London Borough of Wandsworth

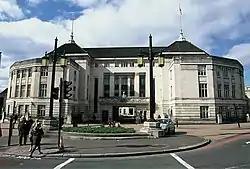
Wandsworth Town Hall

The local authority is Wandsworth Council, based at Wandsworth Town Hall.